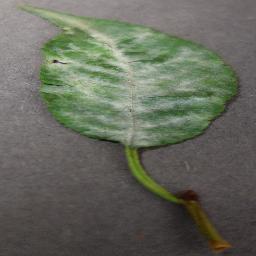
Label: Cherry___Powdery_mildew